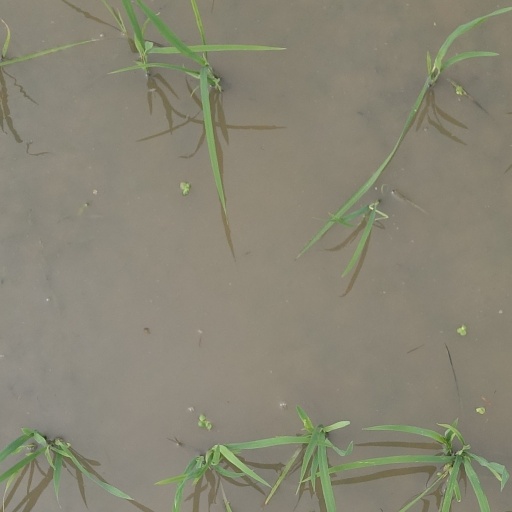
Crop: rice